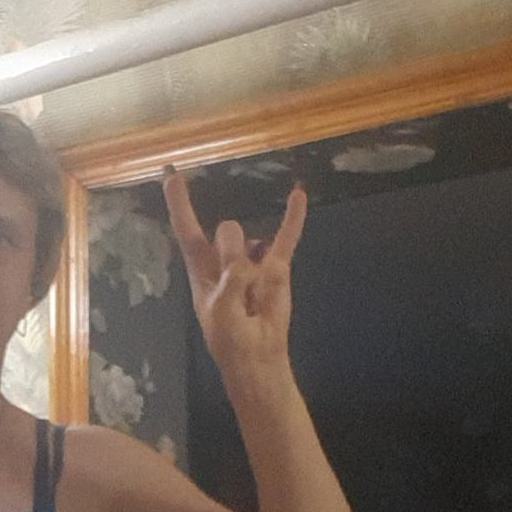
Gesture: rock